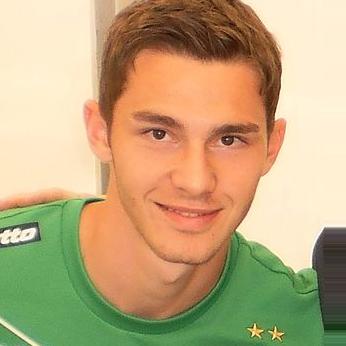
Age: 18